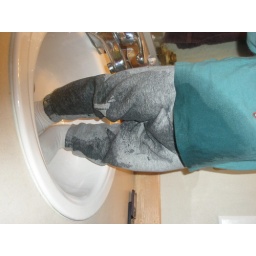
Hunter all wet after climbing in the bathroom sink and turning on the water